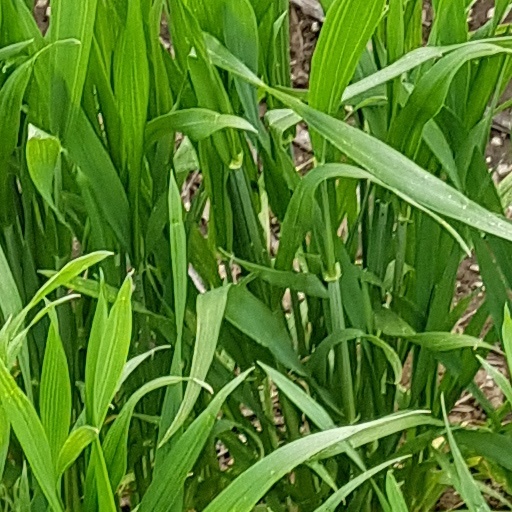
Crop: wheat